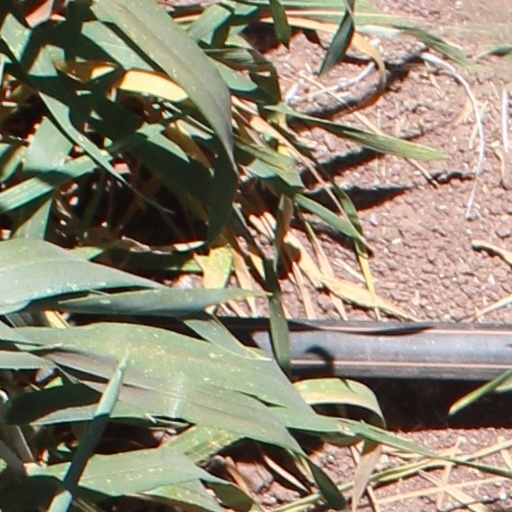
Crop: wheat